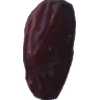
Label: dates